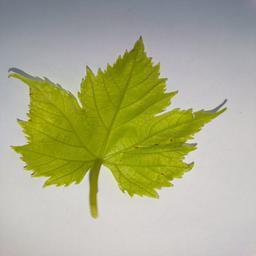
Label: Bacterial Leaf Spot